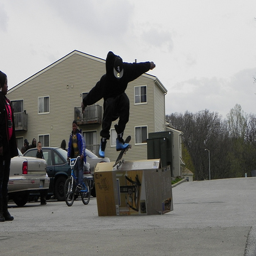
a guy riding a skate board on the edge of a box
A person on a skateboard while another is on a bike.
A kid jumps over the box with his skateboard
A man flying through the air over a box.
A guy is performing a trick on a skateboard.